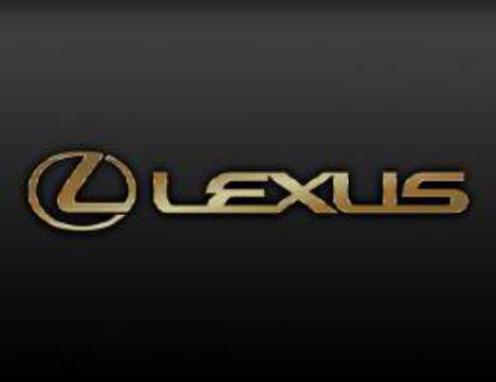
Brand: lexus-2
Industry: Transportation